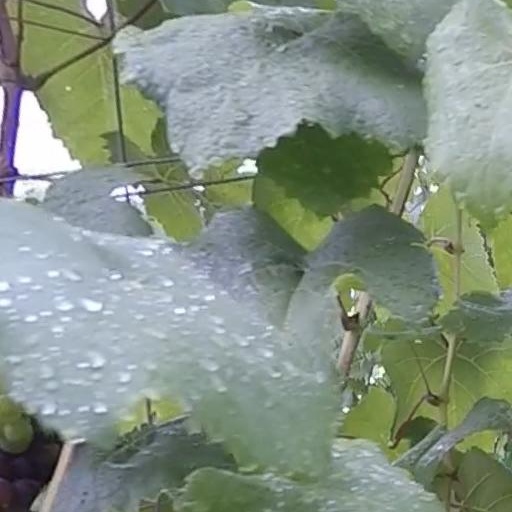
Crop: grape